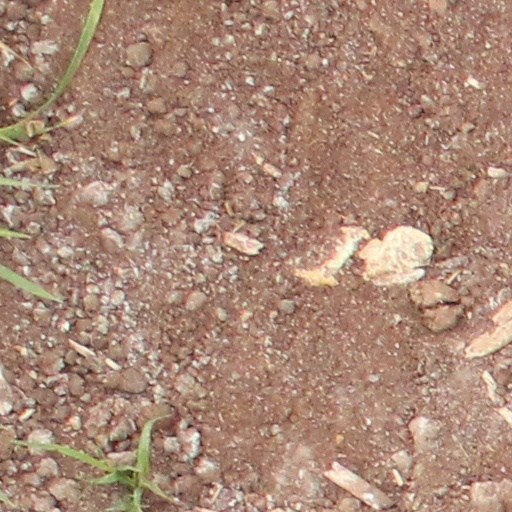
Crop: wheat